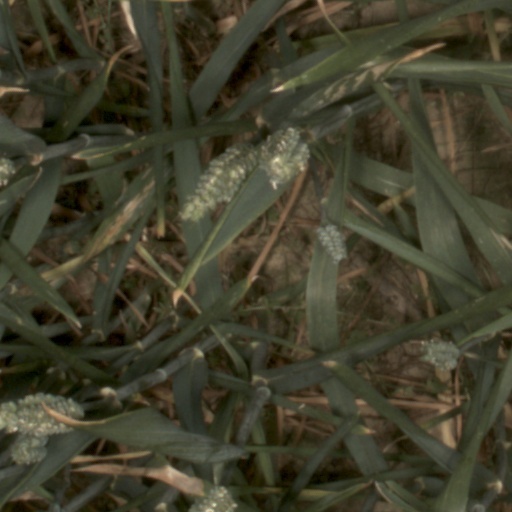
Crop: wheat